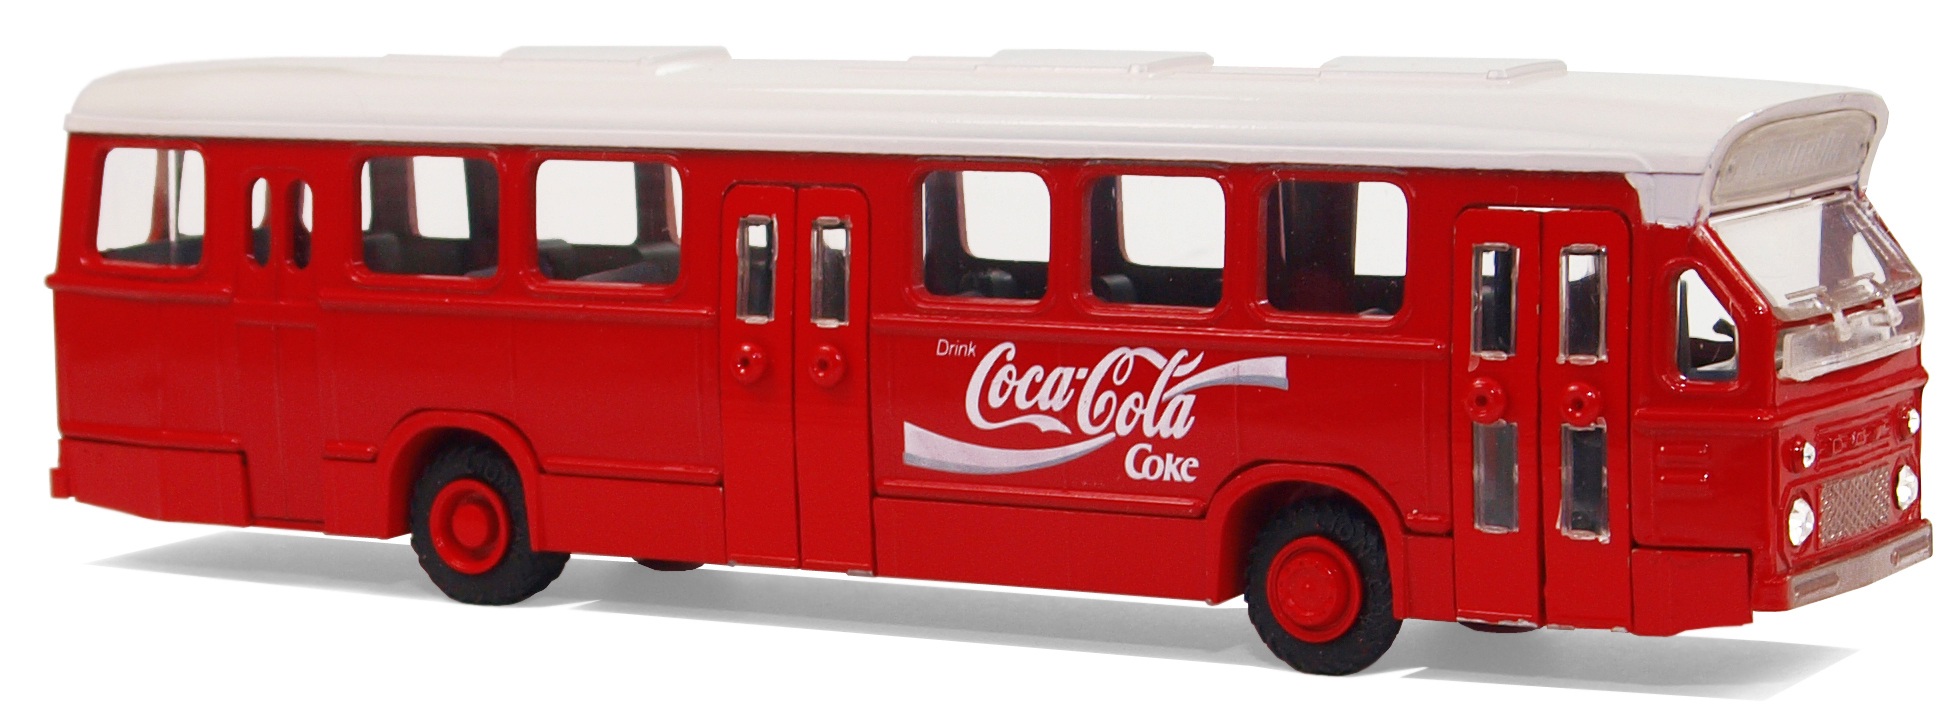
traffic, transport, model, vehicle, bus, holland, nederland, buses, model cars, collect, transport and traffic, service bus, travel and line coach, locomotion, hobby, minibus, daf, commercial vehicle, model car, double decker bus, land vehicle, mode of transport, tour bus service, mb 201